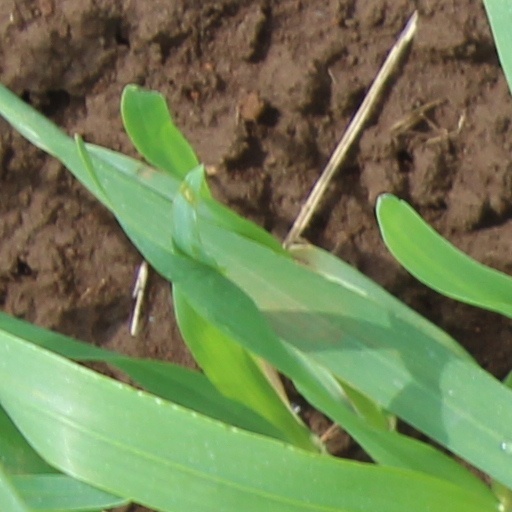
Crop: wheat